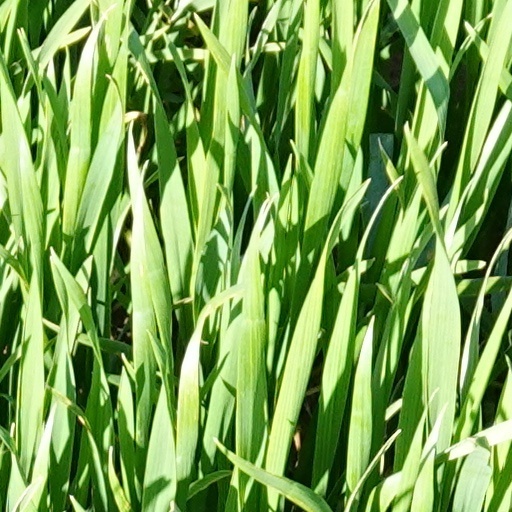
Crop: wheat